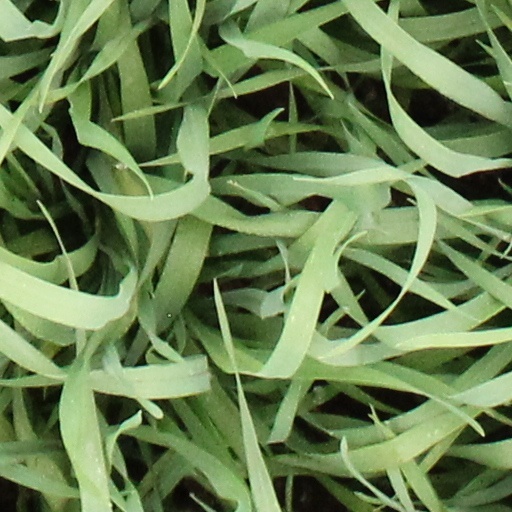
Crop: wheat